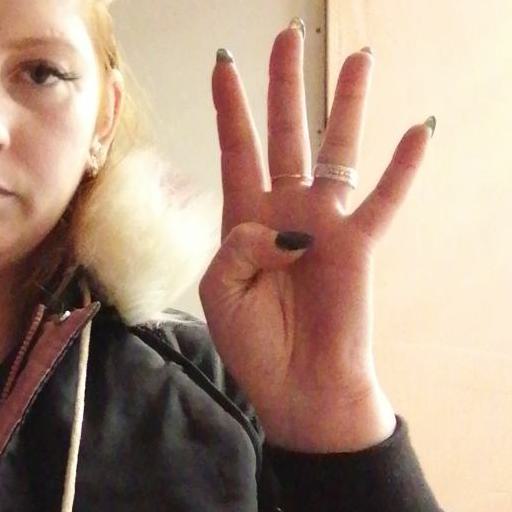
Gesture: four